Basilan Jaycees

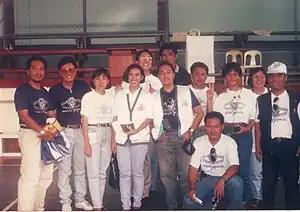
Basilan Jaycees Bingo Bonanza 1997

The name of the Chapter was reverted to Junior Chamber of Basilan, Inc., under the auspices of the 39th (1988) and 40th President (1989) JCI Sen. Benedicto N. Peñaflor, following the JCI amendments during the World Congress in Taipei, Republic of China. He was followed by the 41st (1990) and 42nd President (1991), Michael M. Manapol, the Isabela City Tourism Officer from 1998 to 2007. A succession of able Presidents and leaders handled the Chapter in the 1990s, even as the ugly head of the Abu Sayyaf stole international headlines and totally re-wrote Basilan’s image here and abroad. The Chapter owes its existence in these most troubled times to the grit and temerity of Edgardo P. Ferrer (1992), well-connected businessman and entrepreneur, Rogelio J. Francisco (1993) an accomplished investment banker under whose term the Basilan Taguima Junior Jaycees was organized, Judge Danilo M. Bucoy (1994), the brave Regional Trial Court Judge who sentenced captured Abu Sayyaf terrorists to death, and the back-to-back two-termers Carlos F. Luy (1995 & 1996) and Edgar R. Suson (1997 & 1998).